Carl Akeley

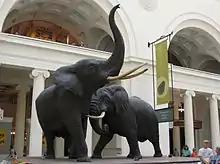
"Fighting African Elephants" on display in Stanley Field Hall, The Field Museum, Chicago

Akeley left the Milwaukee Public Museum in 1892 and set up a private studio from which he continued to do contract work, including three mustangs for the Smithsonian Institution for exhibition at the World's Columbian Exposition. In 1896, he joined the Field Museum of Natural History in Chicago, where he developed his innovative taxidermy techniques, notably the creation of lightweight, hollow, but sturdy mannequins on which to mount the animals' skins. His techniques, which involved sculpting the realistic musculature of the animals in active poses before mounting the skin, were also notable for their life-like representation. Akeley was the Field Museum's chief taxidermist from 1896-1909 and prepared more than 130 mounted specimens and dioramas. His most famous creations include the "Fighting African Elephants" in the central hall of the Field Museum, killed by Akeley and his wife Delia Akeley before being brought to Chicago for mounting and first put on display in 1909.